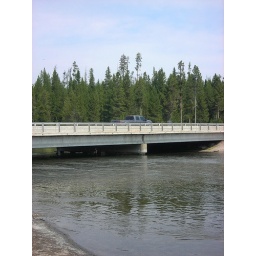
There were tons of people in the river swimming and on rafts.